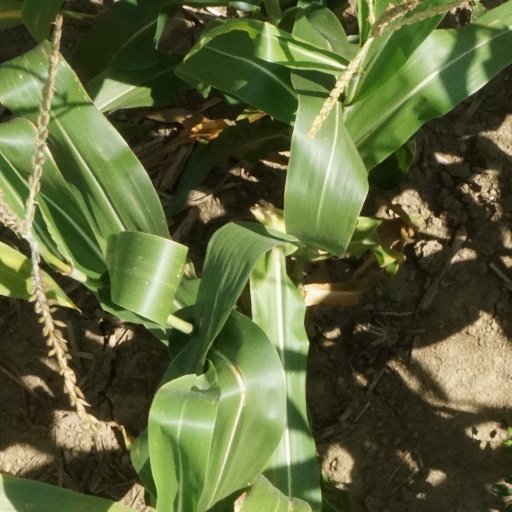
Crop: maize; corn